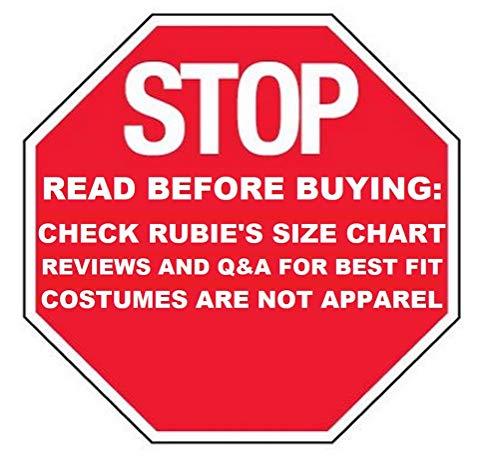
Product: Rubie's Costume Spider-Man Ultimate Deluxe Child Iron Spider Deluxe Child Costume, Large
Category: Toys & Games | Dress Up & Pretend Play | Costumes
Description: Deluxe Iron Spider jumpsuit costume and fabric mask.
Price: $20.05
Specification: ProductDimensions:12x10x8inches|ItemWeight:1.1pounds|ShippingWeight:1.1pounds(Viewshippingratesandpolicies)|DomesticShipping:ItemcanbeshippedwithinU.S.|InternationalShipping:ThisitemcanbeshippedtoselectcountriesoutsideoftheU.S.LearnMore|ASIN:B00SXAO8RA|Itemmodelnumber:610871_L|Manufacturerrecommendedage:8-10years